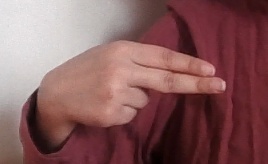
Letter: ain